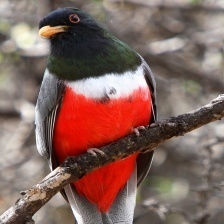
Species: ELEGANT TROGON
Scientific name: TROGON ELEGANS